Walkman E Series

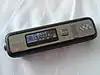
NW-E020 series

The NW-E020 series were released in Japan in March 2008. The memory sizes were 1 GB for the NW-E023, 2 GB for the NW-E025, and 4 GB for the NW-E026. Each size was available in a five color assortment: white, pink, green, red, and black. The faces of the players were designed for admit changeable color and design templates. The supplied earbuds were the MDR-EX82 earphones in white for the white, pink, and green player and black for the red and black player.